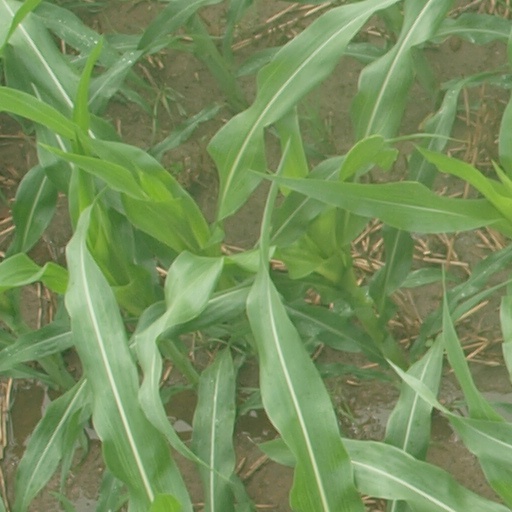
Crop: maize; corn